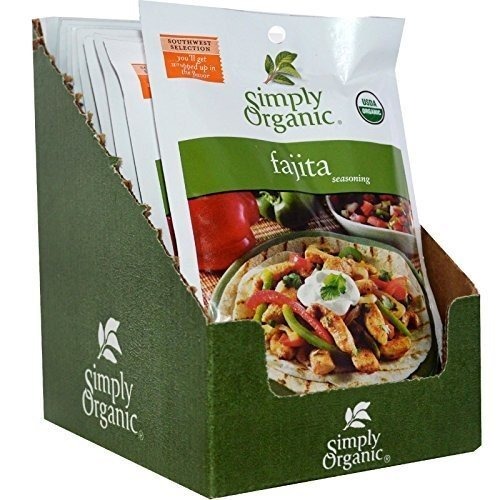
Item Name: Simply Organic Fajita, Seasoning Mix, Certified Organic, 1-Ounce Packets (Pack of 12) ( Value Bulk M
Product Description: Simply Organic Fajita, Seasoning Mix, Certified Organic, 1-Ounce Packets (Pack of 12) ( Value Bulk Multi-pack)
Value: 12.0
Unit: Ounce

Price: 22